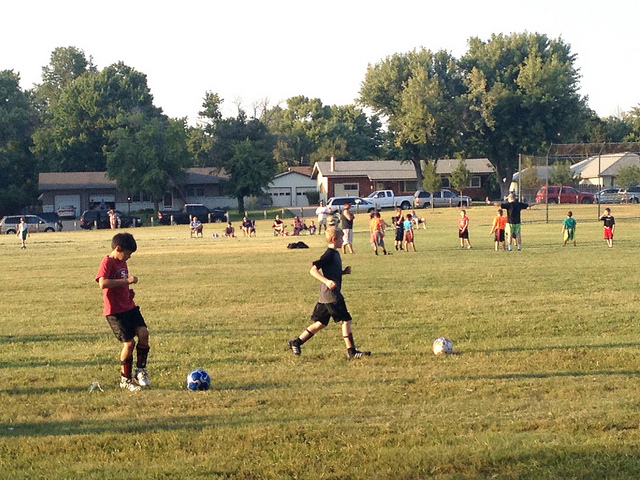
những đứa trẻ đang chạy theo bóng trên sân cỏ